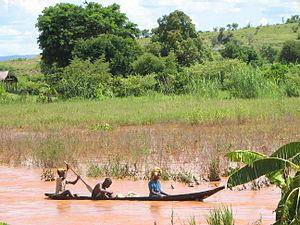
Pirogue sur la rivière Tsiribihina, Madagascar